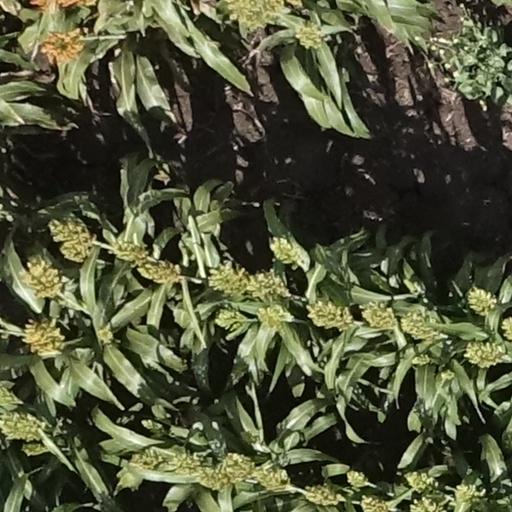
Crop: sorghum